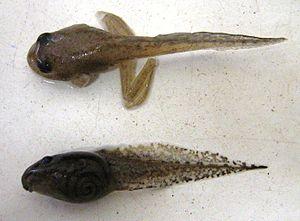
Hypsiboas albomarginatus est une espèce d'amphibiens de la famille des Hylidae.